Monsaraz

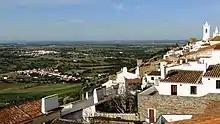
View from Monsaraz, Portugal

The condition of the walled medieval city, the growth of the farm estates of Reguengos, the richness of the artesnal production and vineyards, and more importantly, the loyalty towards the Miguelist forces during the Liberal Wars were all factors that contributed to the shifting of the municipal seat from Monsaraz to Vila Nova de Reguengos in 1838, a fact that became permanent after 1851.